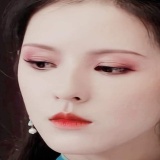
diễn viên Trương Dư Hi